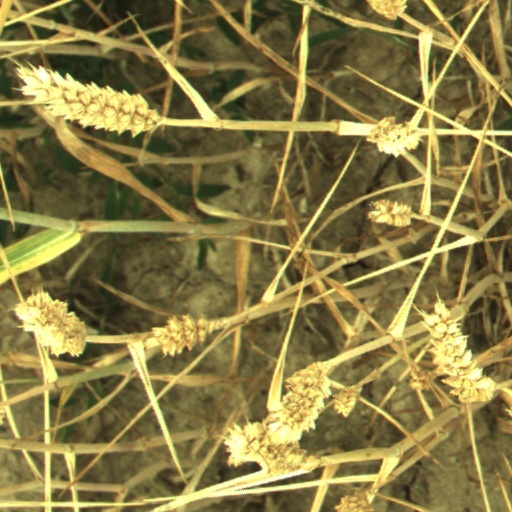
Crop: wheat